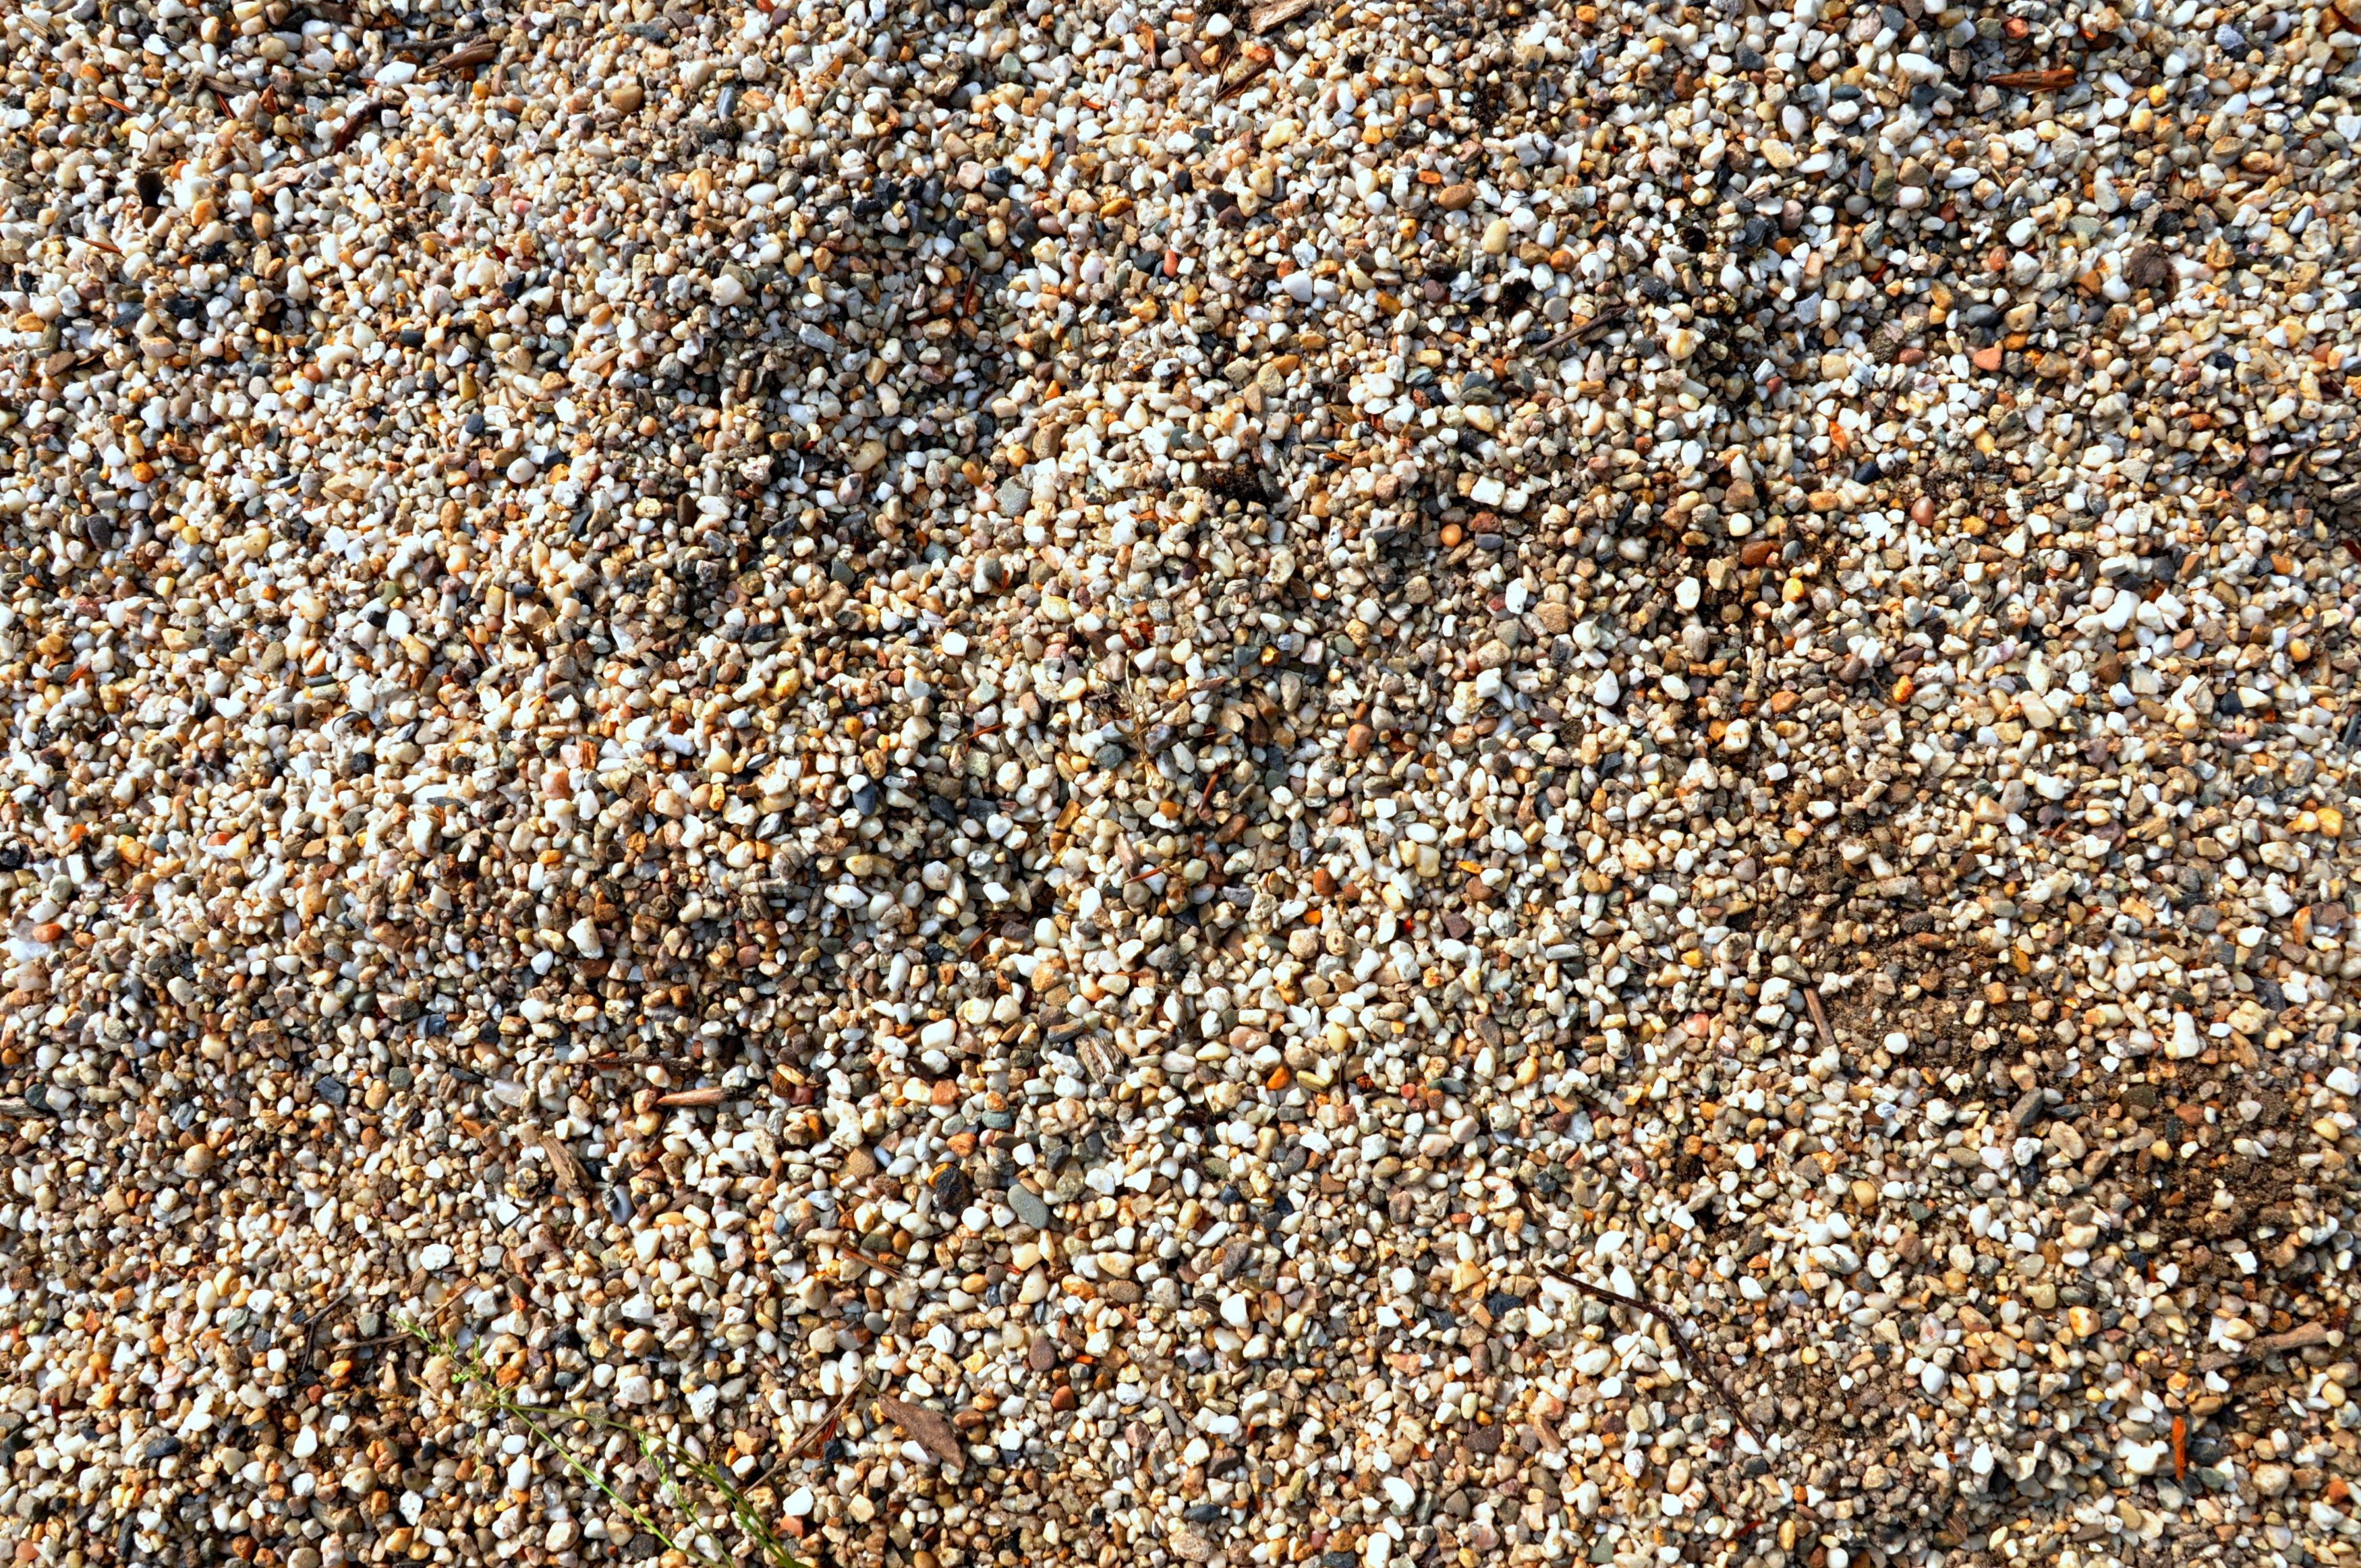
sand, stone, asphalt, pattern, pebble, soil, material, gravel, bed, flooring, grass family